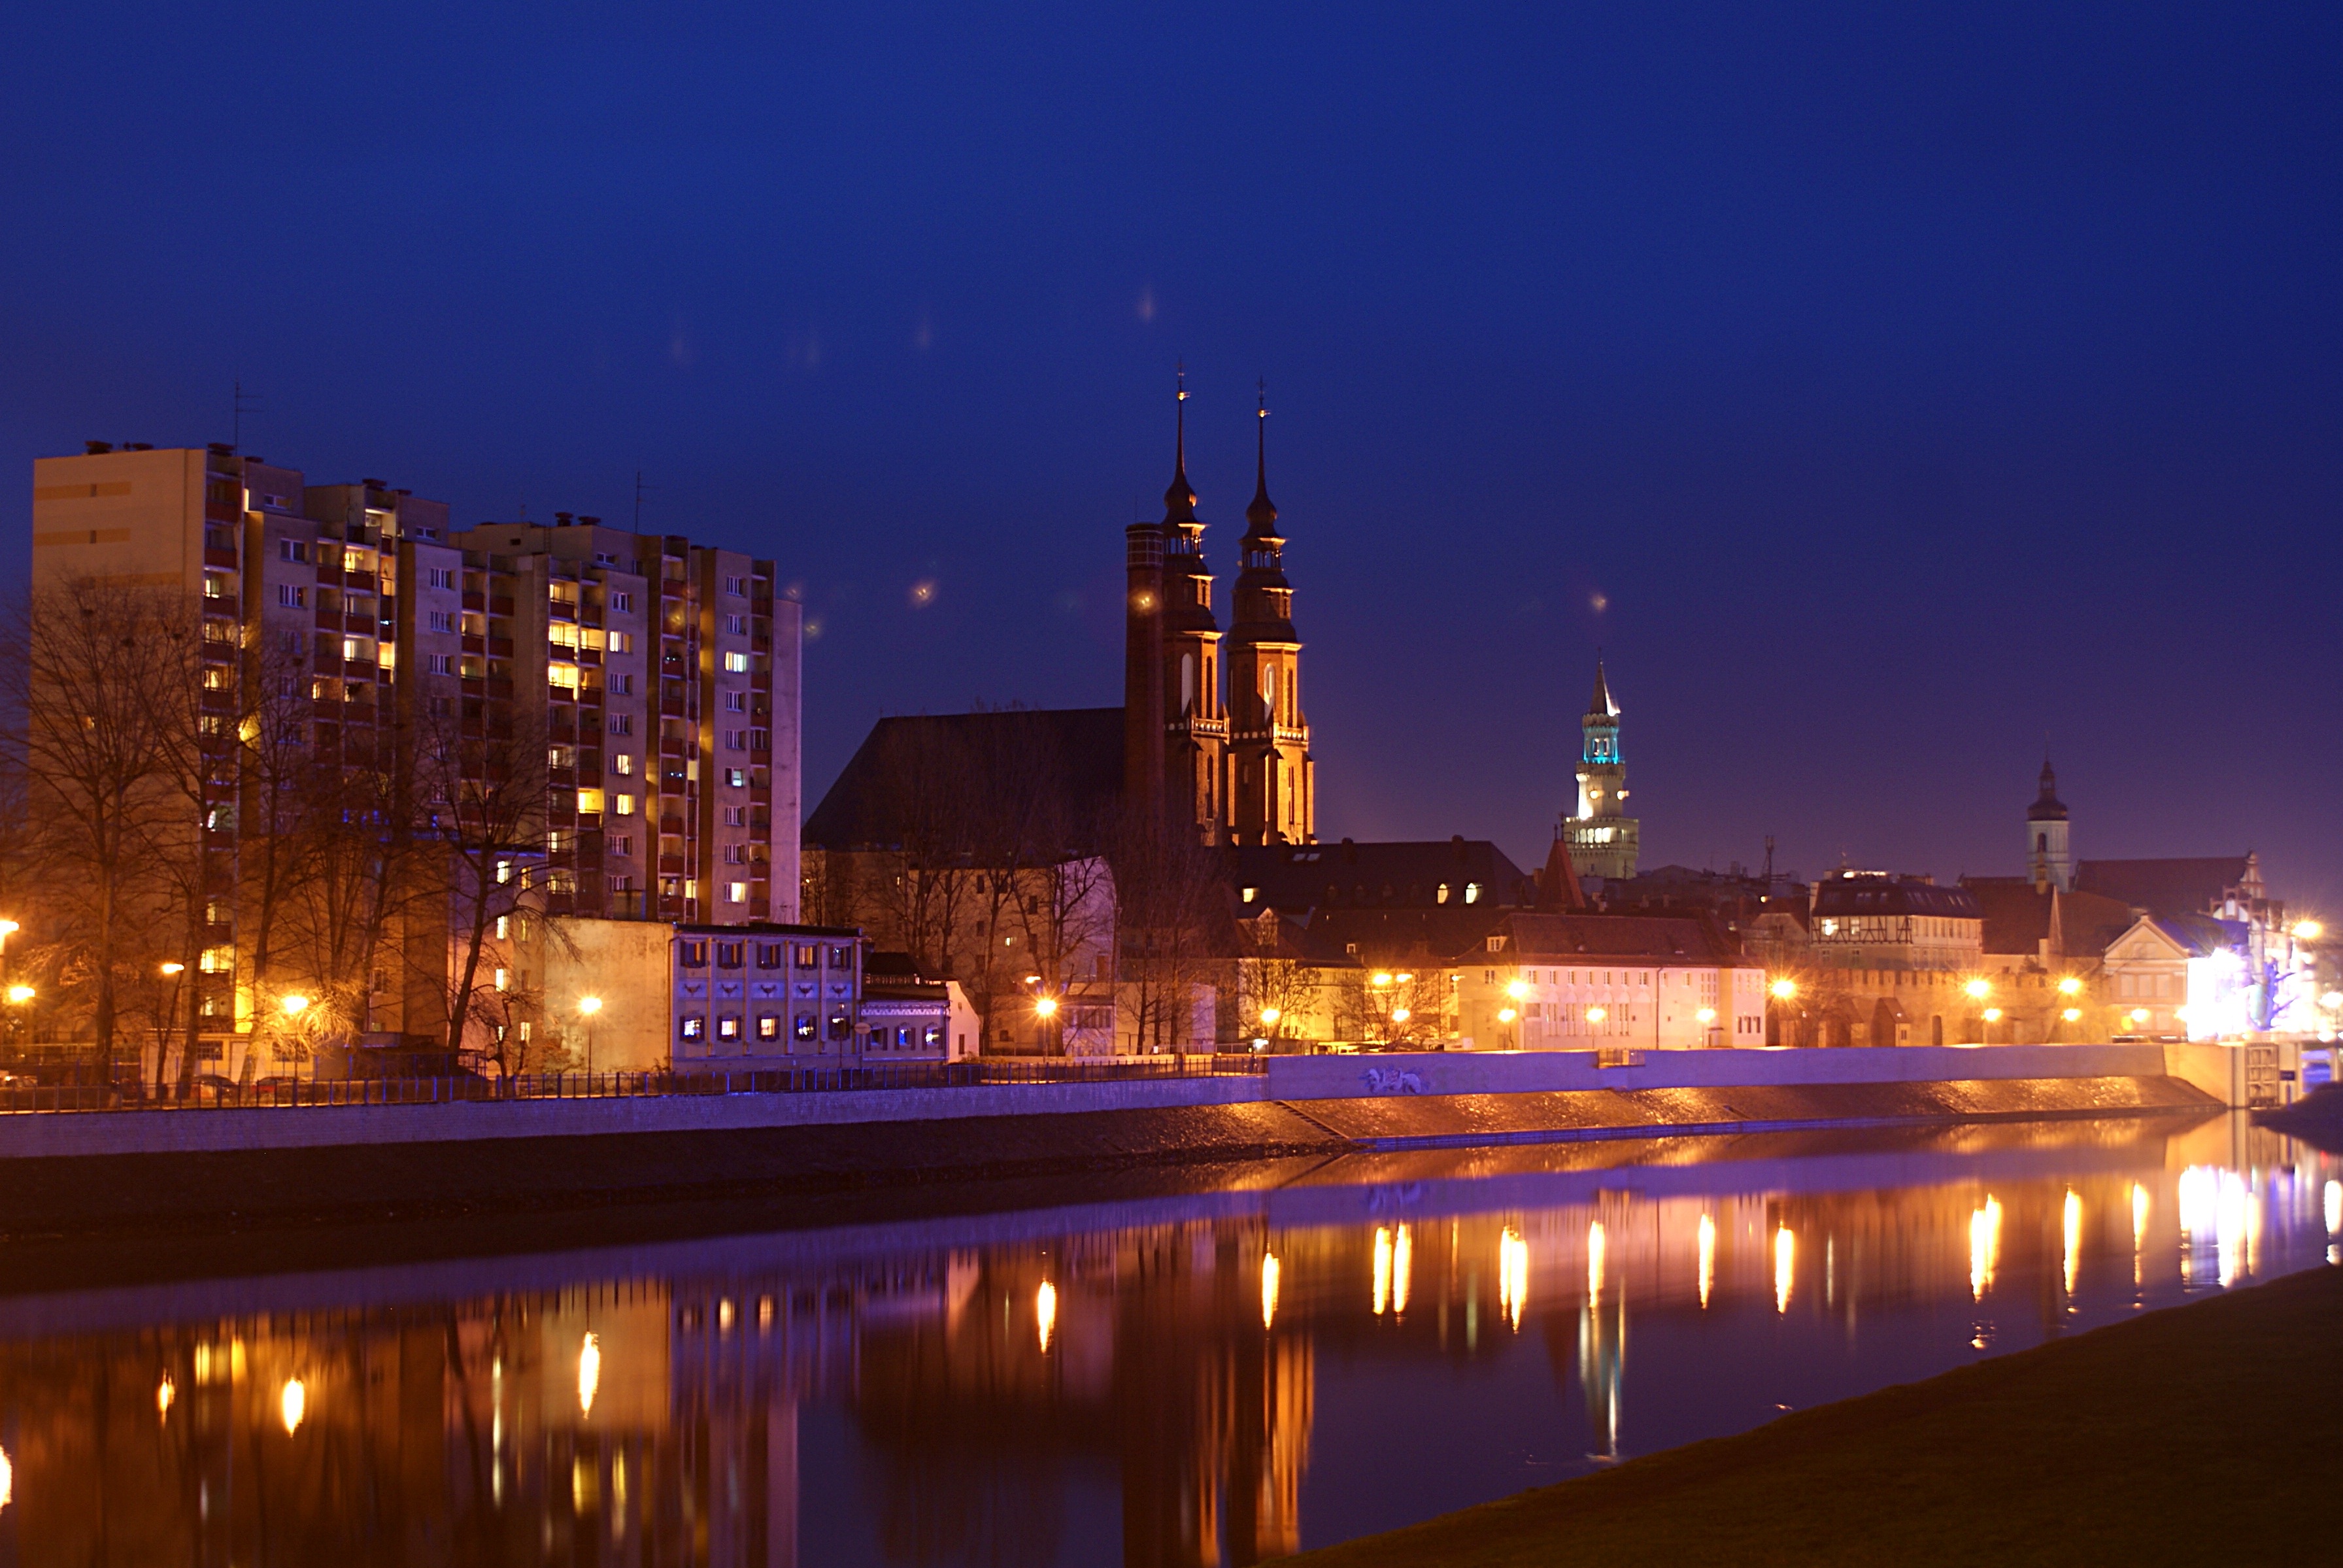
light, skyline, night, dawn, city, skyscraper, cityscape, downtown, dusk, evening, reflection, landmark, night city, city at night, the cathedral, measles, opole, photo night, cathedral opole, urban area, opole by night, river at night, measles night, human settlement